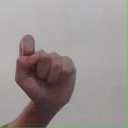
अक्षर: घ